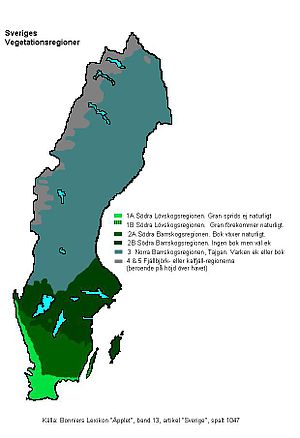
Sverige / Natur
Sveriges vegetationsområder
Sverige, officielt Kongeriget Sverige, er et land i Nordeuropa. Det grænser op til Norge mod vest og Finland mod øst. Sverige er forbundet med Danmark via en bro- og tunnelforbindelse over Øresund i sydvest. Det er med sine 450.295 kvadratkilometer, heraf landareal 407.311 km², EU’s 3. største land. Med omkring 10,35 millioner indbyggere har Sverige dog en forholdsvis lav befolkningstæthed med 25,4 indbyggere pr. kvadratkilometer landareal. Størstedelen af landets befolkning lever i den sydlige del af landet. Omkring 85 % af svenskerne lever i byområder.